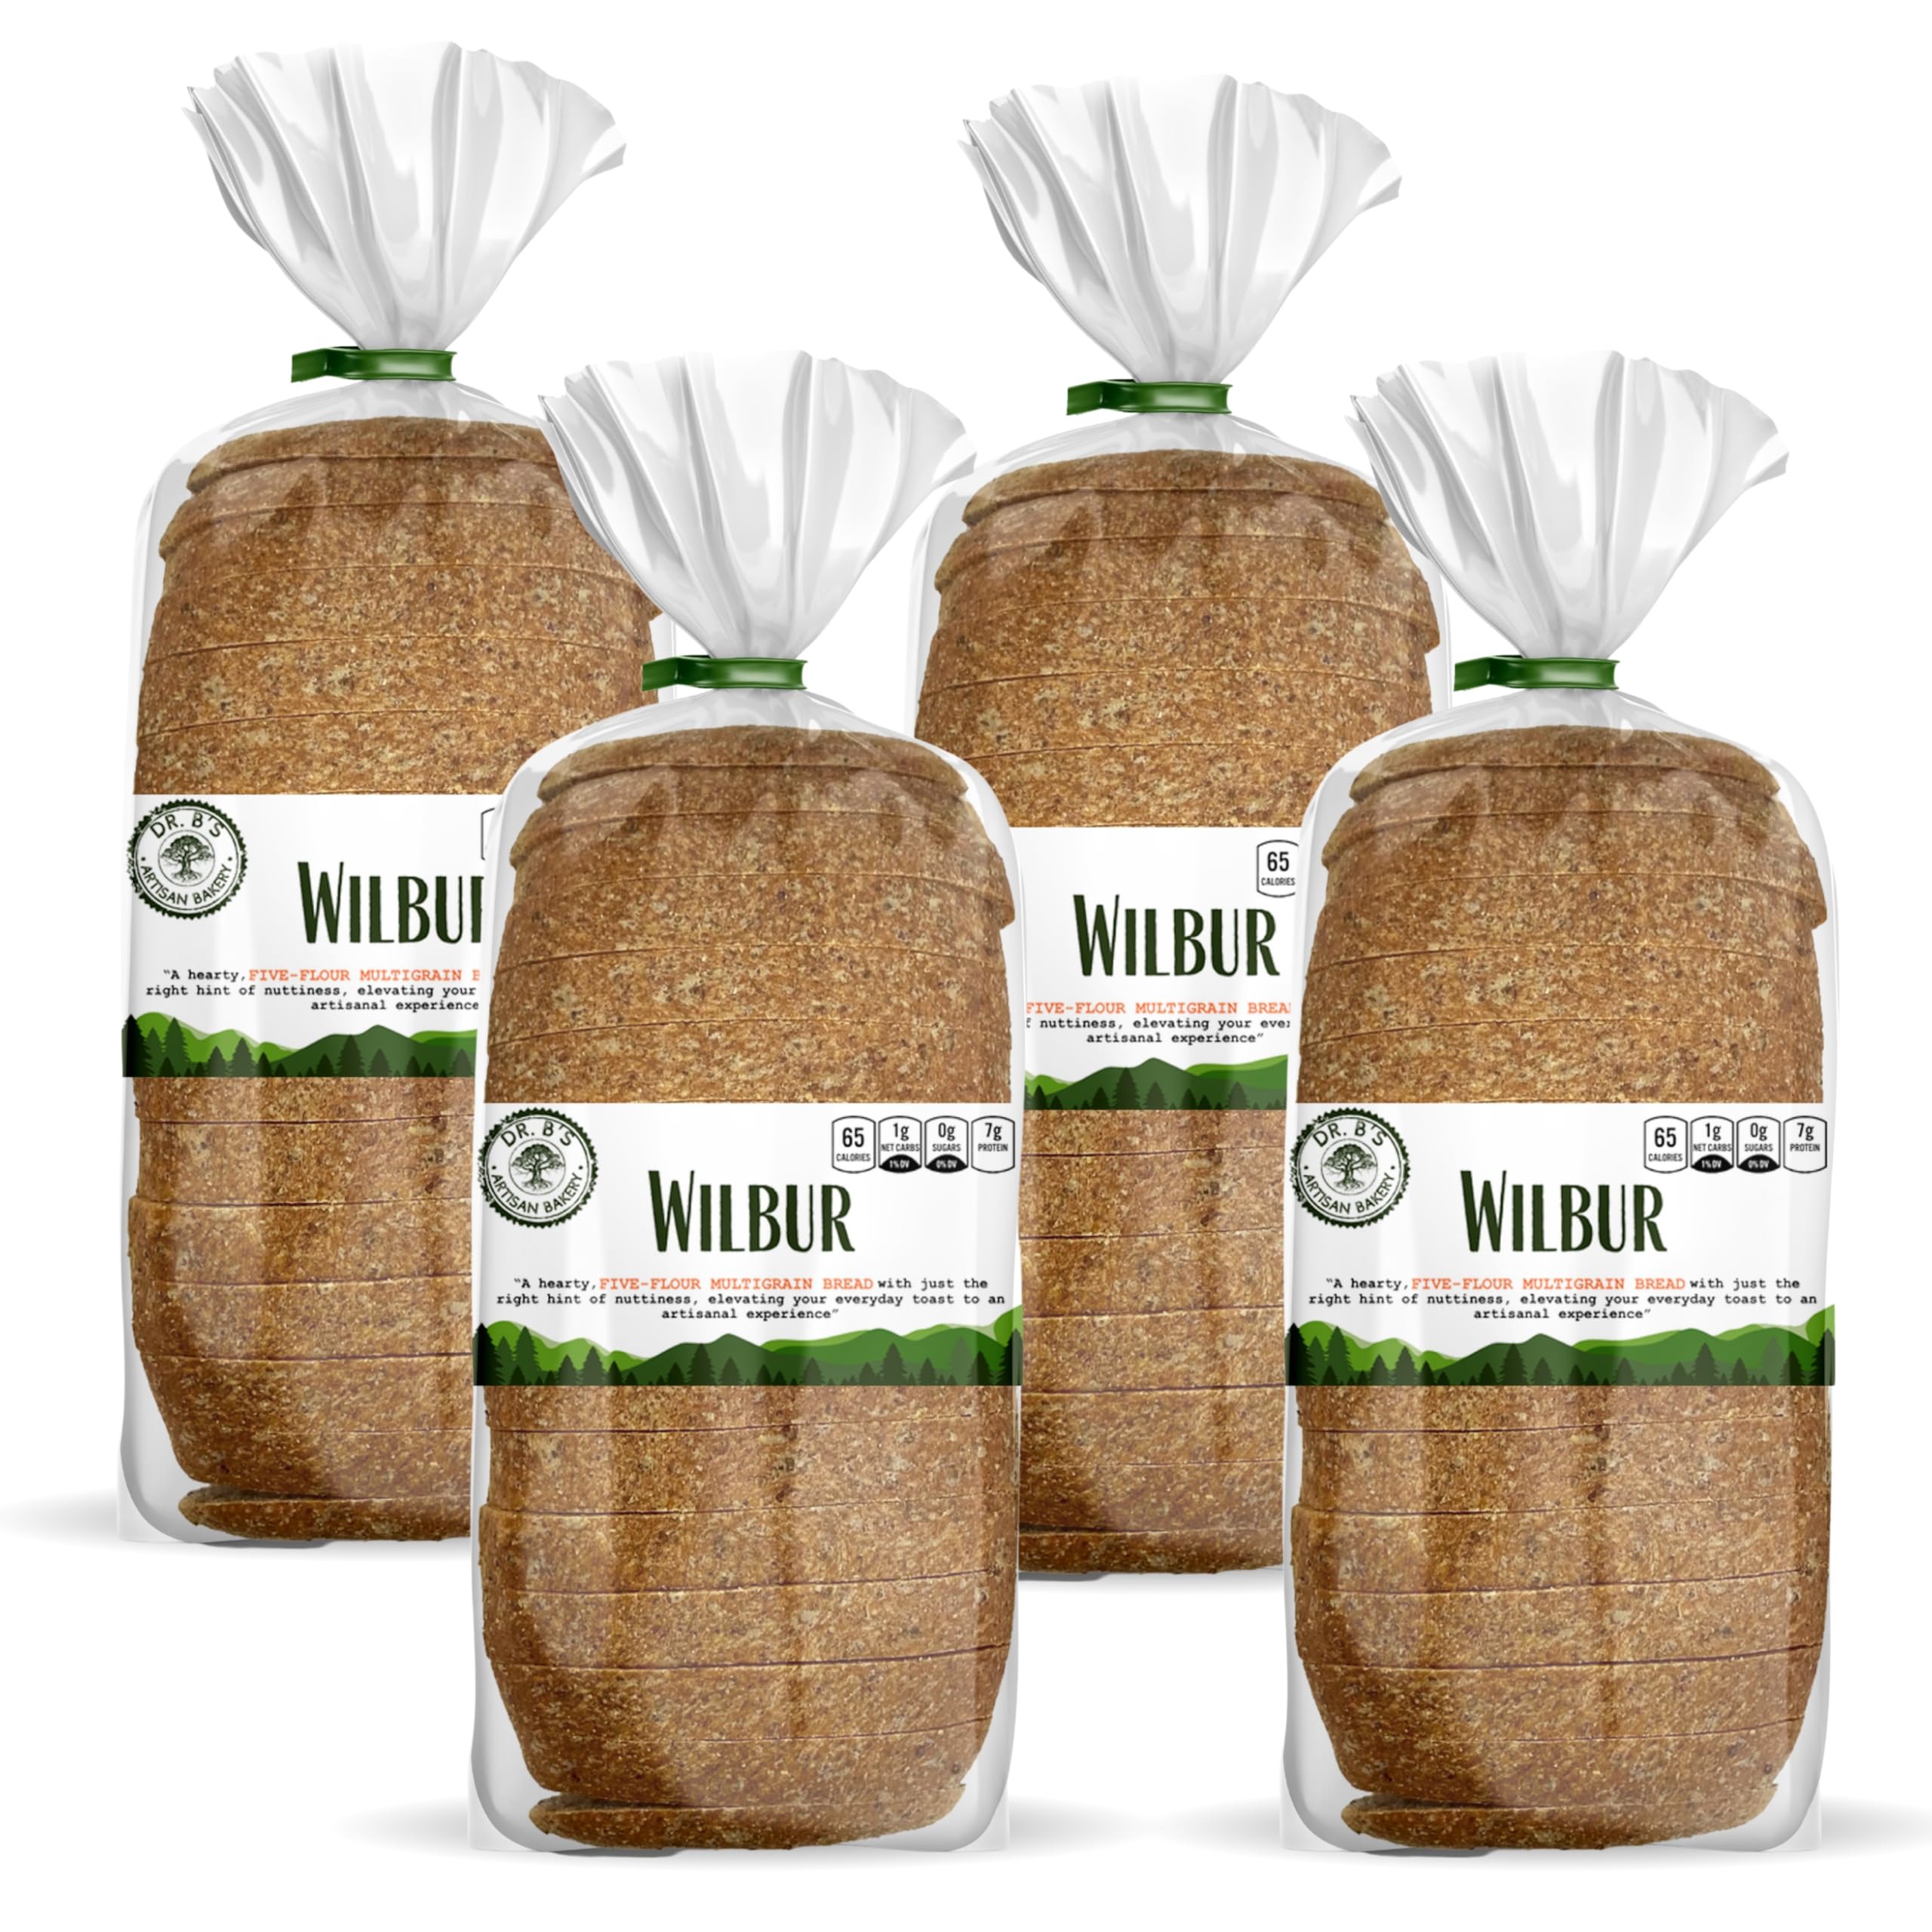
Item Name: Dr. B's Multigrain Bread | 2g Net Carbs & 7g Protein | Low Calorie, Vegan, Sugar Free | Fresh, Sliced, Keto & Low Carb Bread Loaf ((4 Pack (16 oz), Plain)
Bullet Point 1: HIGHEST QUALITY - Our artisan bread is handmade and baked fresh twice a week in a local bakery. Our omega 3 rich, 100% non GMO, seeded dough gives our bread its signature natural, savory flavor. We only use clean label ingredients and we will never use modified wheat starch!
Bullet Point 2: DOCTOR APPROVED - Our bread was developed by a bariatric physician from Johns Hopkins who wanted to give her patients a healthier low carb bread alternative.
Bullet Point 3: PROTEIN PACKED - Just two slices of our plant based bread has 14 grams of protein! It’s a great source of vegan protein. It’s the most nutritious fitness bread on the market.
Bullet Point 4: GUILT FREE AND VERSATILE - You can eat me guilt free! With zero sugar, no cholesterol, no trans fat, nearly zero carbs, and the most nutritious ingredients, what’s there not to like? Our bread can be called many things: wheat bread, white bread, sandwich bread, brioche bread, rye bread, oat bread, and best of all keto bread zero carb!
Product Description: Introducing Lowcarb Avenue Bread: The perfect blend of healthy, plant-based, and keto friendly food. Our bread has zero sugar and makes delicious sandwiches. With only 2g net carbs and low calorie, this sugar free bread is a fantastic alternative food option for a yummy keto breakfast, lunch, or dinner. Our bakery fresh bread is hand-crafted with almond flour and vital wheat gluten, ensuring a thick, flavorful loaf that is low in salt and has almost no carb. Enjoy the delicious taste of freshly baked bread without the guilt, as our keto breads are full of protein and perfect for sandwiches, toast, or just baking away. With our low carb bread, you can have the best of both worlds with a nearly zero net carb bread that is bakery fresh, vegan and keto friendly. Shop now and get your daily bread fix without compromising your health goals!
Value: 64.0
Unit: Ounce

Price: 39.99